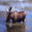
Label: deer